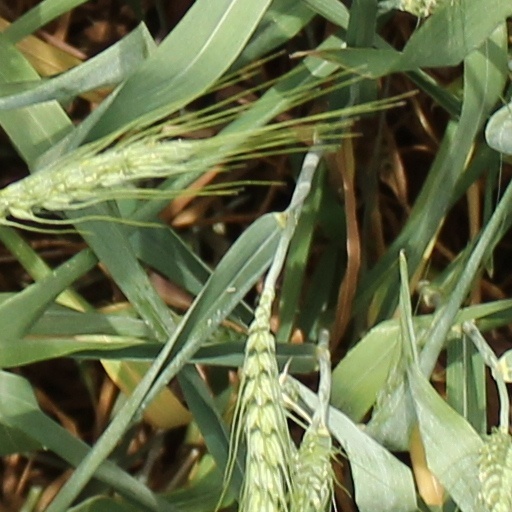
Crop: wheat